Answer in natural language. Considering the relative positions, is Window (marked B) to the left or right of black wooden shelving unit (marked C)? Choose between the following options: right or left
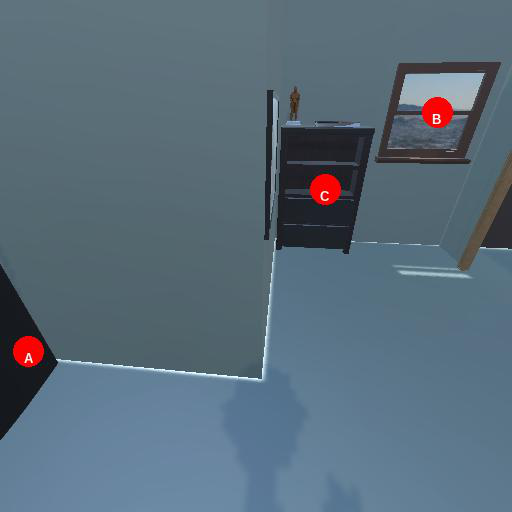
<answer>right</answer>